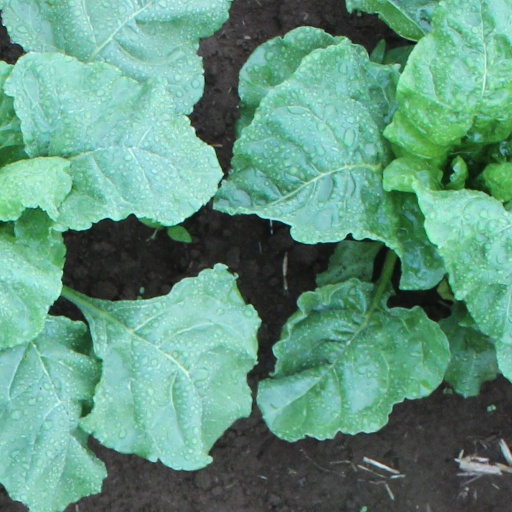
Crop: sugar beet